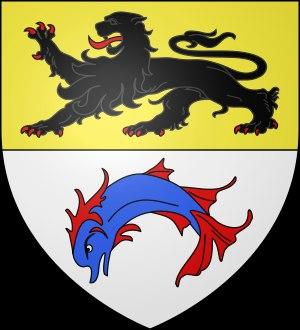
Le nom de Dunkerque est vraisemblablement issu de l'ancien néerlandais puisqu'il apparaît en 1067 sous la forme Dunkerka qui signifie « église de la dune ». On y parle un dialecte très particulier, avec des mots empruntés aux marins et au flamand occidental : le dunkerquois. La légende veut que la ville ait été fortifiée par le terrible Allowyn, figure mythique représentant un chef germain ou scandinave, réputé fondateur de Dunkerque, et ait ainsi été la seule ville de la côte à être préservée des attaques et pillages des Vikings. Aujourd'hui, Allowyn réapparaît à chaque carnaval de Dunkerque sous les traits du « Reuze », le géant.